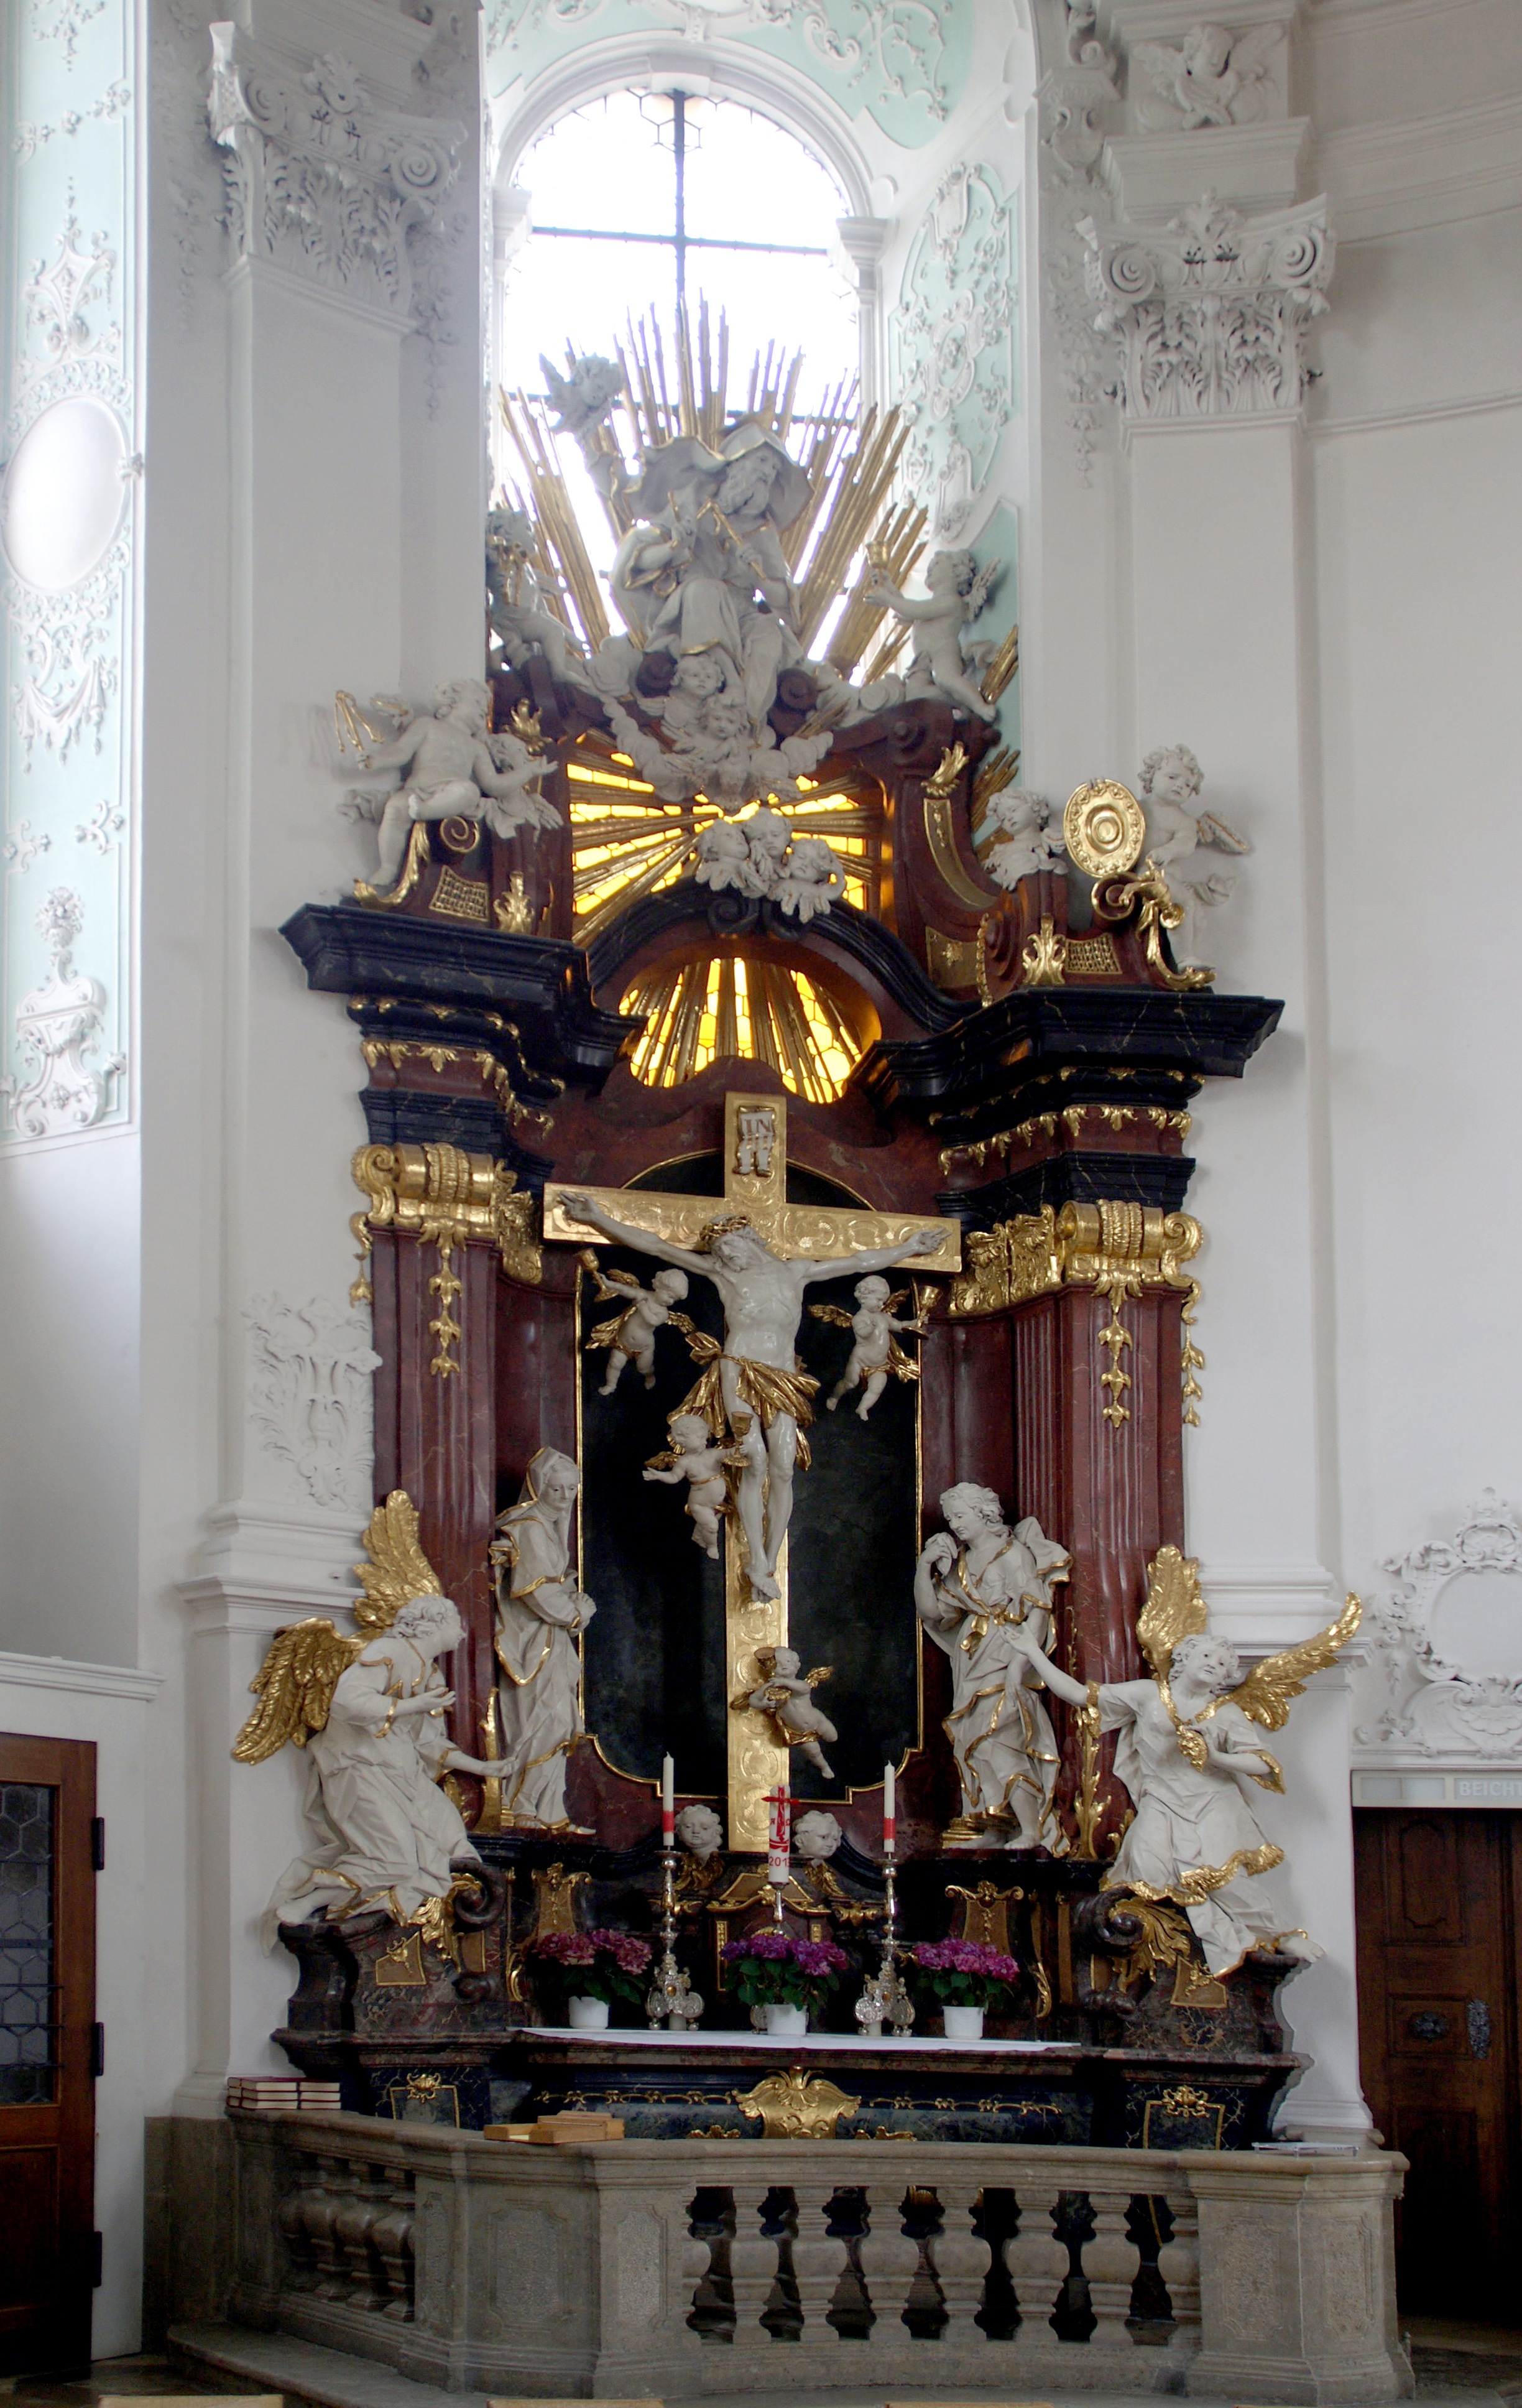
building, cross, furniture, christian, place of worship, places of interest, altar, shrine, germany, basilica, historically, middle ages, pilgrimage church, roman catholic, vierzehnheiligen, side altar, w rttemberg, visitor attraction